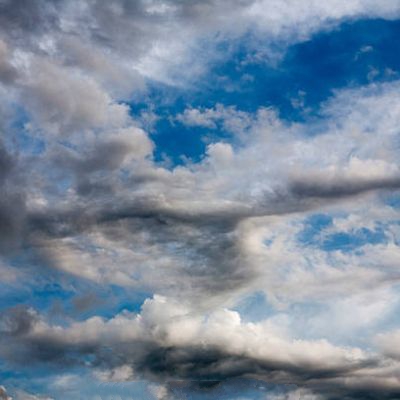
Cloud type: Nimbostratus (Ns)